Academia de la Inmaculada Concepción

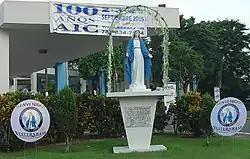
High school building entrance during the centennial celebrations.

The Academy of the Immaculate Conception (generally abbreviated as AIC, or simply La Inmaculada) is a coeducational Catholic school located in Mayagüez, Puerto Rico. Founded in 1905, it is among Puerto Rico's oldest institutions of learning. Though established by the Daughters of Charity of Saint Vincent de Paul, since 2015 it is owned and operated by the "Colegio Católico Notre Dame" in Caguas.